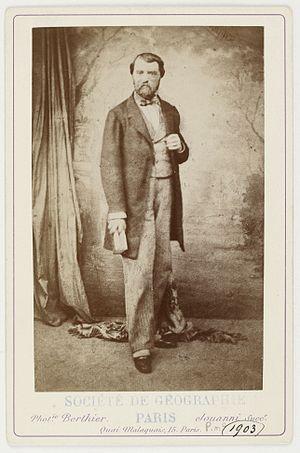
Ferdinand Tugnot de Lanoye, né à Saint-Saturnin le 13 septembre 1806, mort à Vienne le 19 avril 1870, est un écrivain français.